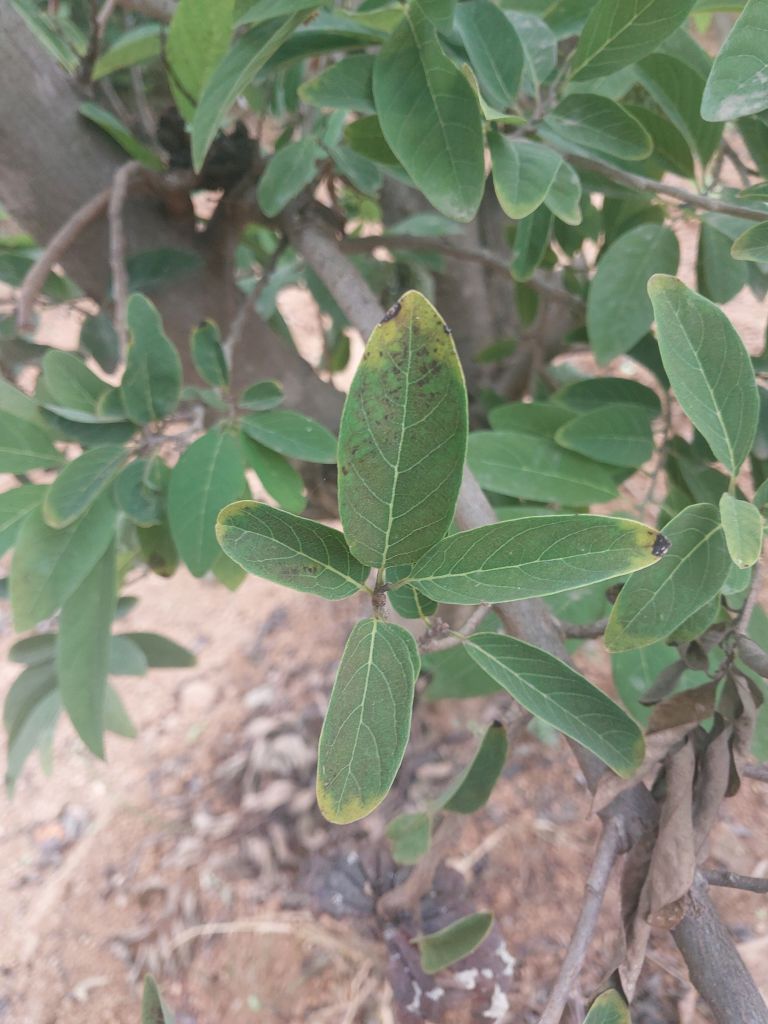
Disease label: Leaf spot on Leaves